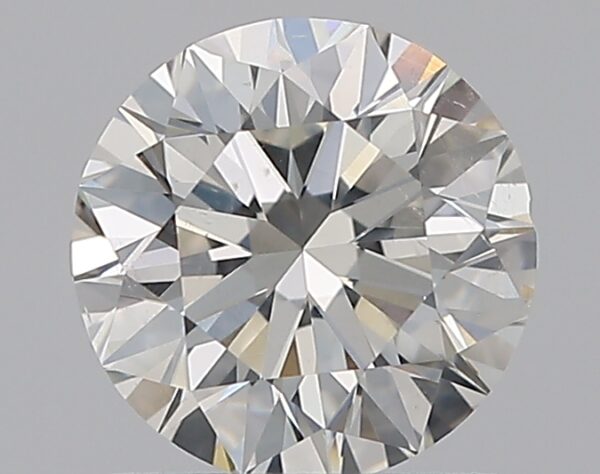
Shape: round
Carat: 1
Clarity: SI1
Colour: H
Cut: EX
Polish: EX
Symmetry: EX
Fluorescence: F
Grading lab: GIA
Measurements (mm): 6.34 x 6.38 x 3.99